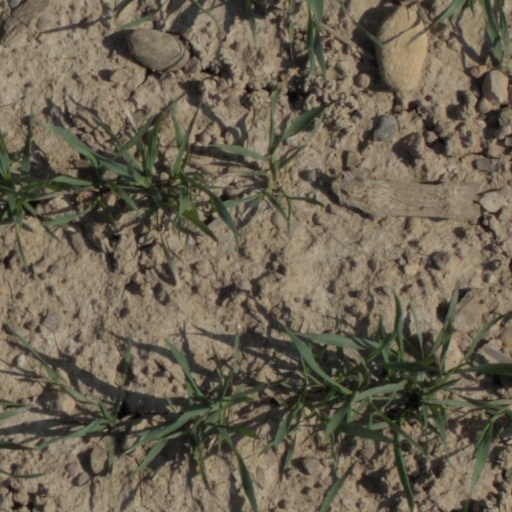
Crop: wheat